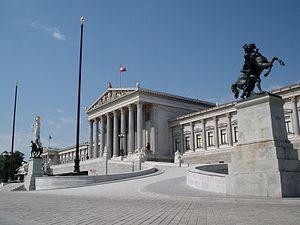
Autriche, Vienne, Vue du Parlement de Vienne (photo prise le 28 juillet 2007)
Vienne est la capitale et la plus grande ville de l'Autriche ; elle est aussi l'un des neuf Länder du pays.
L'Autriche, en forme longue la république d'Autriche, est un État fédéral d'Europe centrale sans accès à la mer. Pays montagneux, il est entouré, dans le sens des aiguilles d'une montre, par l'Allemagne et la Tchéquie au nord, la Slovaquie et la Hongrie à l'est, la Slovénie et l'Italie au sud, et par la Suisse et le Liechtenstein à l'ouest. L'Autriche est membre de l'Union européenne et de la zone euro respectivement depuis 1995 et 1999. Sa langue officielle est l'allemand, mais depuis la ratification de la Charte européenne des langues régionales ou minoritaires, six autres langues sont reconnues. Sa capitale et plus grande ville est Vienne.